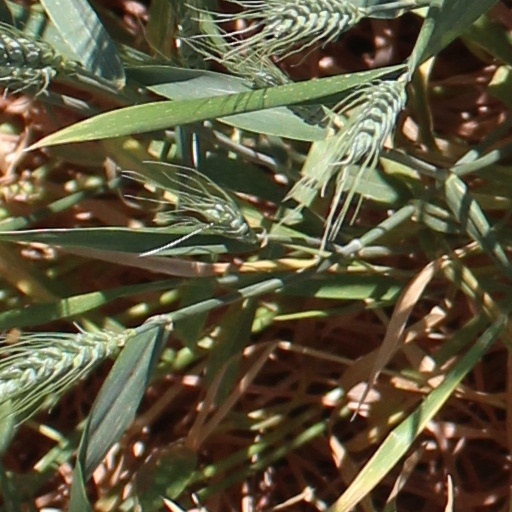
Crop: wheat